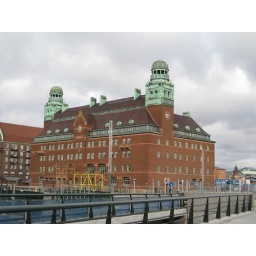
Some building near the water